Nocturna (film)

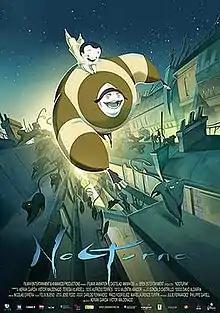
Theatrical release poster

Nocturna is a 2007 Spanish animated fantasy film directed by Adrià García and Víctor Maldonado. The film was produced in 2007 by Filmax Animation and AnimaKids Productions.